A cappella

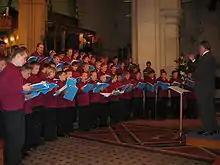

Music performed a cappella, less commonly spelled acapella in English, is music performed by a singer or a singing group without instrumental accompaniment. The term "a cappella" was originally intended to differentiate between Renaissance polyphony and Baroque concertato musical styles. In the 19th century, a renewed interest in Renaissance polyphony, coupled with an ignorance of the fact that vocal parts were often doubled by instrumentalists, led to the term coming to mean unaccompanied vocal music. The term is also used, rarely, as a synonym for "alla breve".